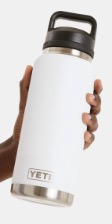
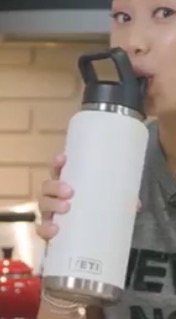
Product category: misc
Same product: yes